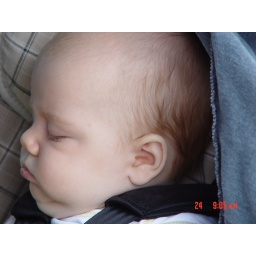
Sleeping in the new car seat